Head massage

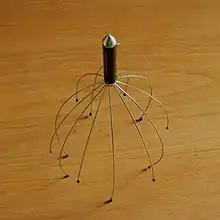
"Orgasmatron" head massage device

One such massage device is the "Orgasmatron", made of partially flexible copper wires attached to a handle and operated manually. It is made by an Australian company of the same name. The device is sold in the United States under the name "Happy's Head Trip". The Orgasmatron was designed by Dwayne Lacey, who registered the design in 1998. Since it was first brought to market, several similar devices appeared, resulting in legal action from Lacey. According to "The Guardian", the device induces "a heavenly, tingling sensation".